Emmanuel Iyoha

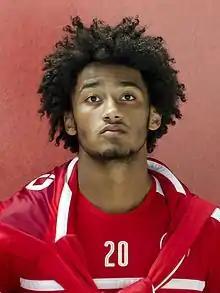
Iyoha with Fortuna Düsseldorf in 2016

Emmanuel Edosa Iyoha (born 11 October 1997) is a German professional footballer who plays as a forward for Fortuna Düsseldorf.